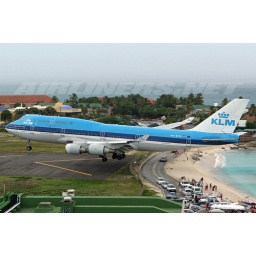
plane by beach over road